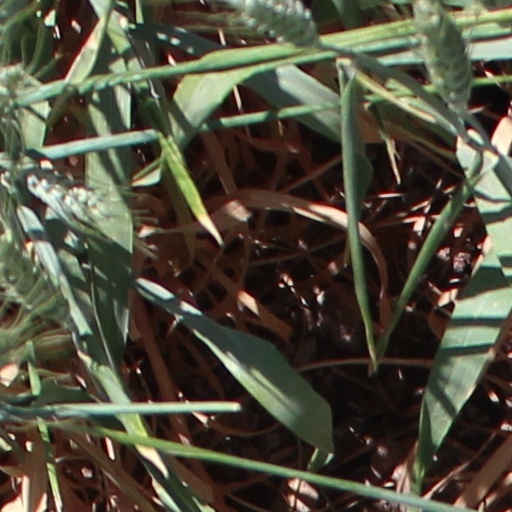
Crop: wheat